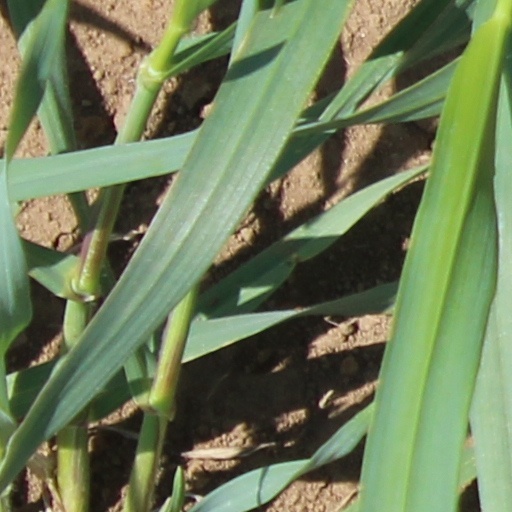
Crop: wheat